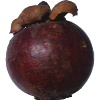
Label: mangostan